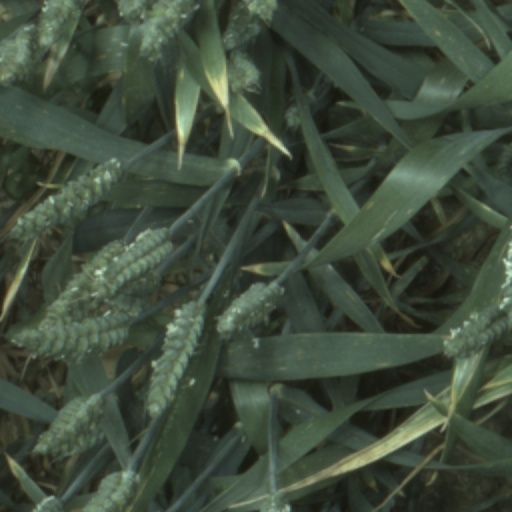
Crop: wheat